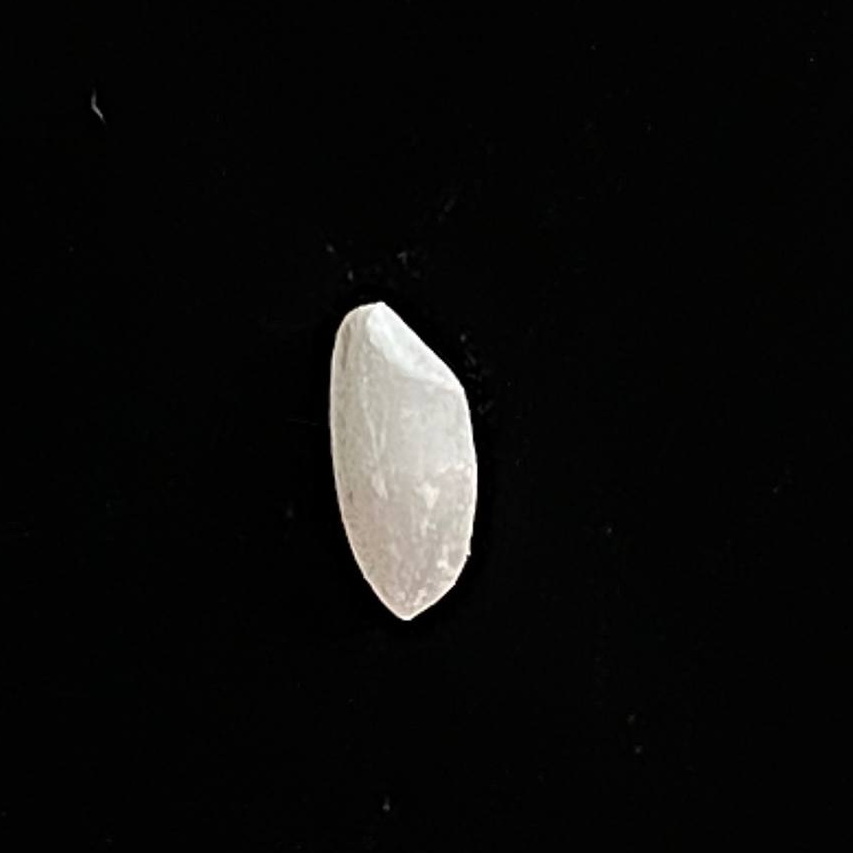
Rice variety: Chinigura_Polao